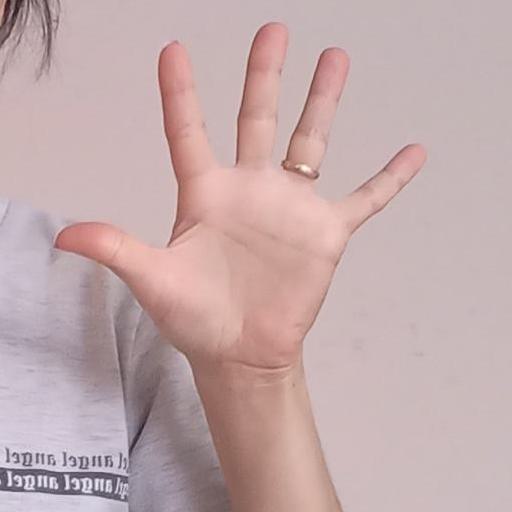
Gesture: palm